Luis Daoíz y Torres

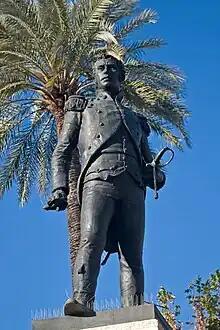
A statue of Daoíz in Seville showing him in the act of refusing his orders from the junta and resolving to fight the French

Captain Luis Daoiz y Torres (10 February 1767 – 2 May 1808) was a Spanish Army officer who was one of the leaders of the Dos de Mayo Uprising which resulted in the outbreak of the Spanish War of Independence. His surname was derived from the town of Aoiz in Navarre and he was descended from a long line of Spanish gentry with military service dating to the Reconquista. Daoíz's great grandfather married the daughter of the Count of Miraflores de los Angeles and he spent much of his early life in palaces owned by the family.